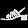
Label: Sandal